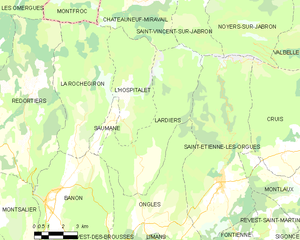
Carte des communes françaises: Lardiers